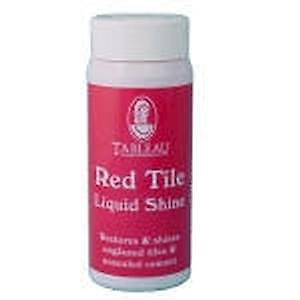
Tableau Red Tile Liq Shine 250Ml
Tableau Red Tile Liq Shine 250Ml
Brand: D-UK Business Supplies
Category: Office Supplies > Office Instruments > Writing & Drawing Instrument Accessories > Marker & Highlighter Ink Refills > Highlighter Refills